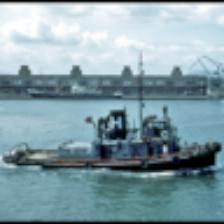
Label: NonHuman